Selsey Lifeboat Station

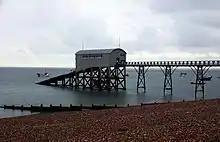
The 1958 boat house, pictured here in 2009, was demolished in 2017.

The station operates a All-weather lifeboat, 13-20 "Denise and Eric" (ON 1327), on station since 2017, launched via the Shannon Launch and Recovery System (SLARS), and the much smaller Inshore lifeboat, RNLB "Flt Lt John Buckley RAF" (D-827), on station since 2018.